Hakim Ziyech

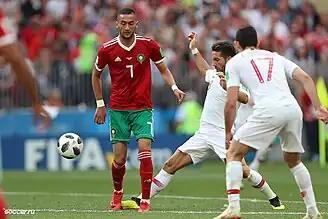
Ziyech playing for Morocco in 2018 FIFA World Cup against Portugal

In September 2015, Ziyech confirmed his choice to represent Morocco on the international stage. Ziyech made his debut for the national team on 9 October, in a 1–0 defeat to the Ivory Coast. On 27 May 2016, he scored his first two goals for Morocco, in a 2–0 win over Congo. On 4 September, Ziyech scored in a 2–0 win over São Tomé and Príncipe in a 2017 Africa Cup of Nations qualifying match.